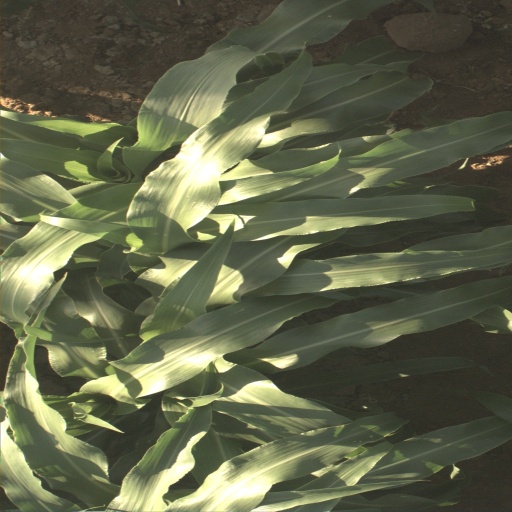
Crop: sorghum